Morana (goddess)

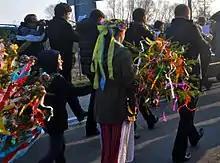
In many parts of Central and Eastern Europe the procession to departs from the village with a Morana effigy, returns home with bouquets of green twigs called "gaik" (literally: copse).

The rite of drowning Morana, often conducted together with carrying bouquets of green twigs and branches (dubbed "gaik" in Polish, literally "copse") was originally performed on the fourth Sunday of Lent, called the White Sunday. The tradition of celebrating it on March 21 only began in the 20th century. Most researchers agree that the custom of carrying the copse (also known as "grove, new summer", or "walking with the Queen") from house to house was earlier performed much later in the year, probably shortly after Easter.